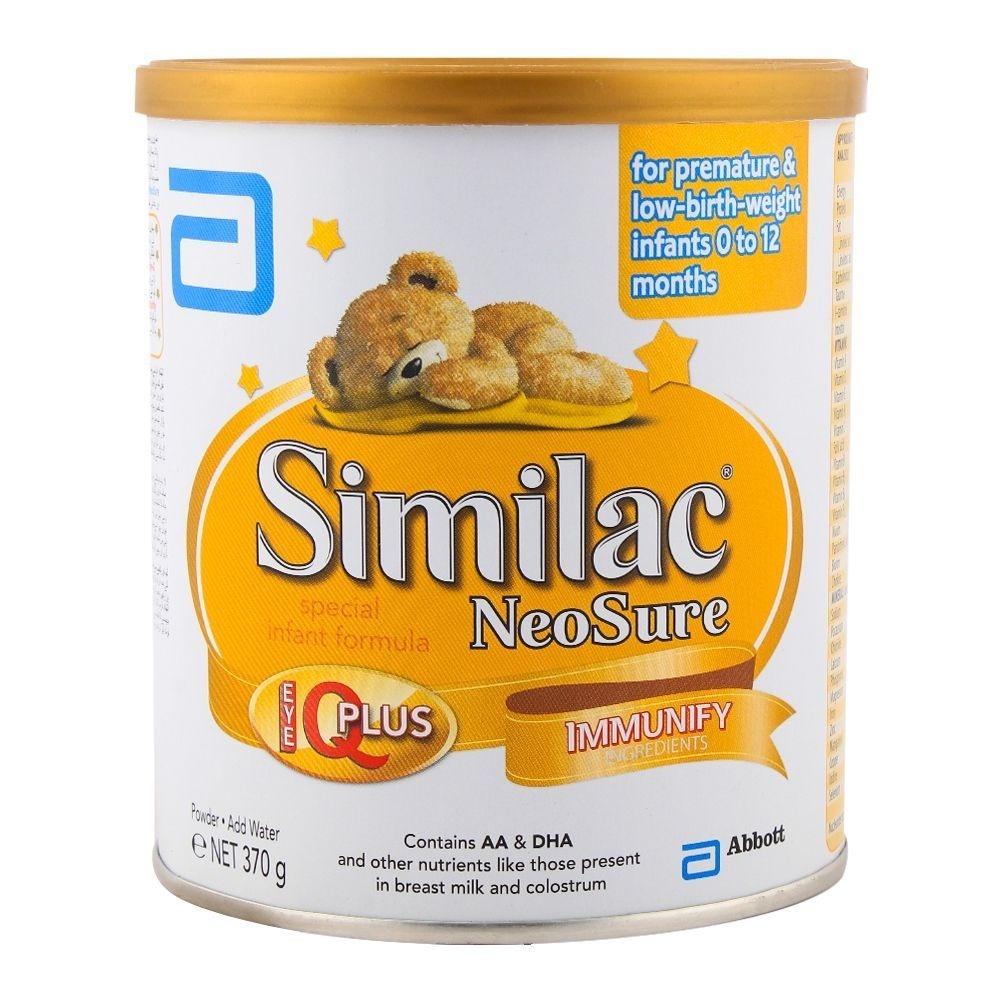
Similac Neosure - 370gm
Brand: Similac
Category: Baby & Toddler > Nursing & Feeding > Baby & Toddler Food > Baby Formula > Hypoallergenic Formula